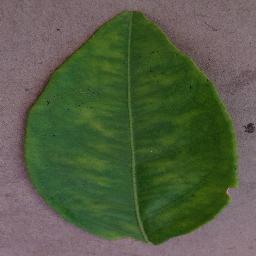
Label: Orange___Haunglongbing_(Citrus_greening)